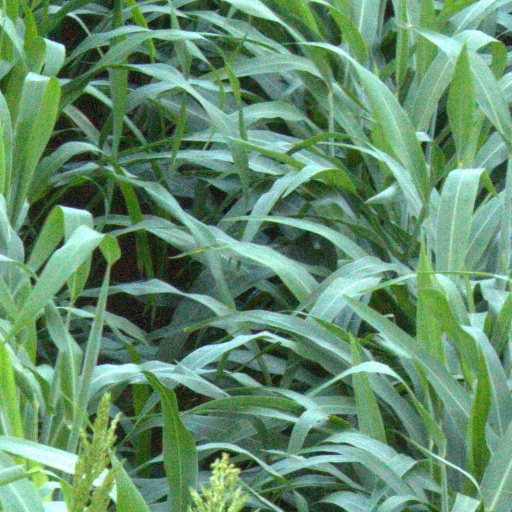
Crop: sorghum